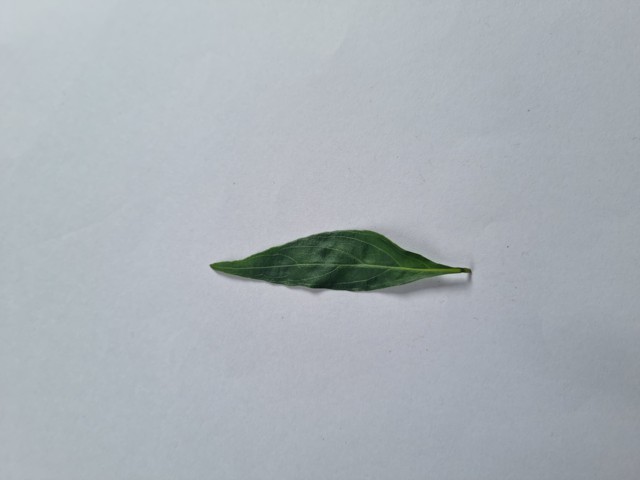
Plant: kalomegh